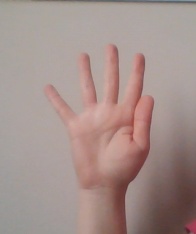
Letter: sheen